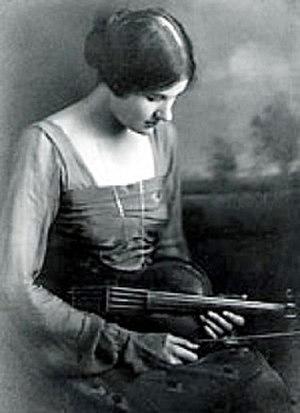
21 février : La Khovanchtchina, opéra de Modeste Moussorgski, créé à Saint-Pétersbourg, d'après une orchestration de Nikolaï Rimski-Korsakov.
Rebecca Helferich Clarke est une compositrice de musique classique et une altiste britannique surtout connue pour ses œuvres de musique de chambre avec alto. Elle est considérée comme l'un des plus importants compositeurs du Royaume-Uni de l'entre-deux-guerres. Son œuvre réduite est largement tombée dans l'oubli après qu'elle eut arrêté de composer. Elle connaît toutefois depuis son 90ᵉ anniversaire un regain d'intérêt. Une Société Rebecca Clarke a été fondée en septembre 2001 pour promouvoir l'exécution et la publication de sa musique.